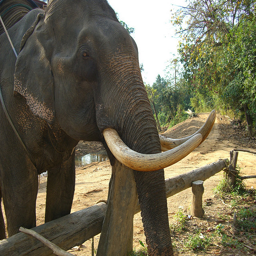
An elephant with its trunk hanging over a wood fence.
Elephant mouthing a tree trunk in a dusty area.
An elephant with two long tusk and a long trunk in a zoo.
a huge elephant standing over a small wood gate
An elephant is tasting a wooden fence post.